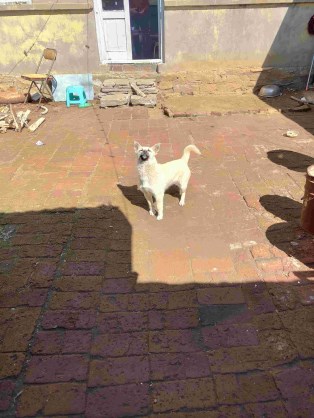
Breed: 3336-n000121-chinese_rural_dog